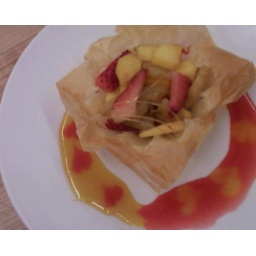
Tropical fruit in phyllo cup